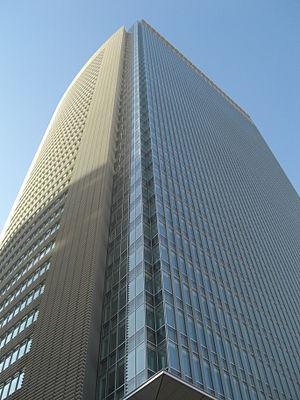
Hakuhodo est une agence de publicité japonaise, deuxième plus grande agence au Japon derrière Dentsu et devant Asatsu-DK.